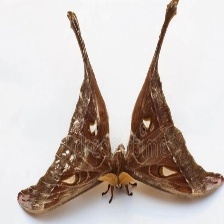
Species: HERCULES MOTH